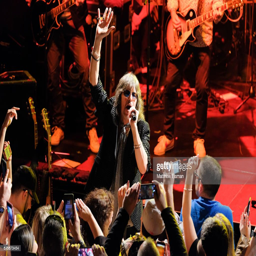
hard rock artist of person performs live on stage during celebration .